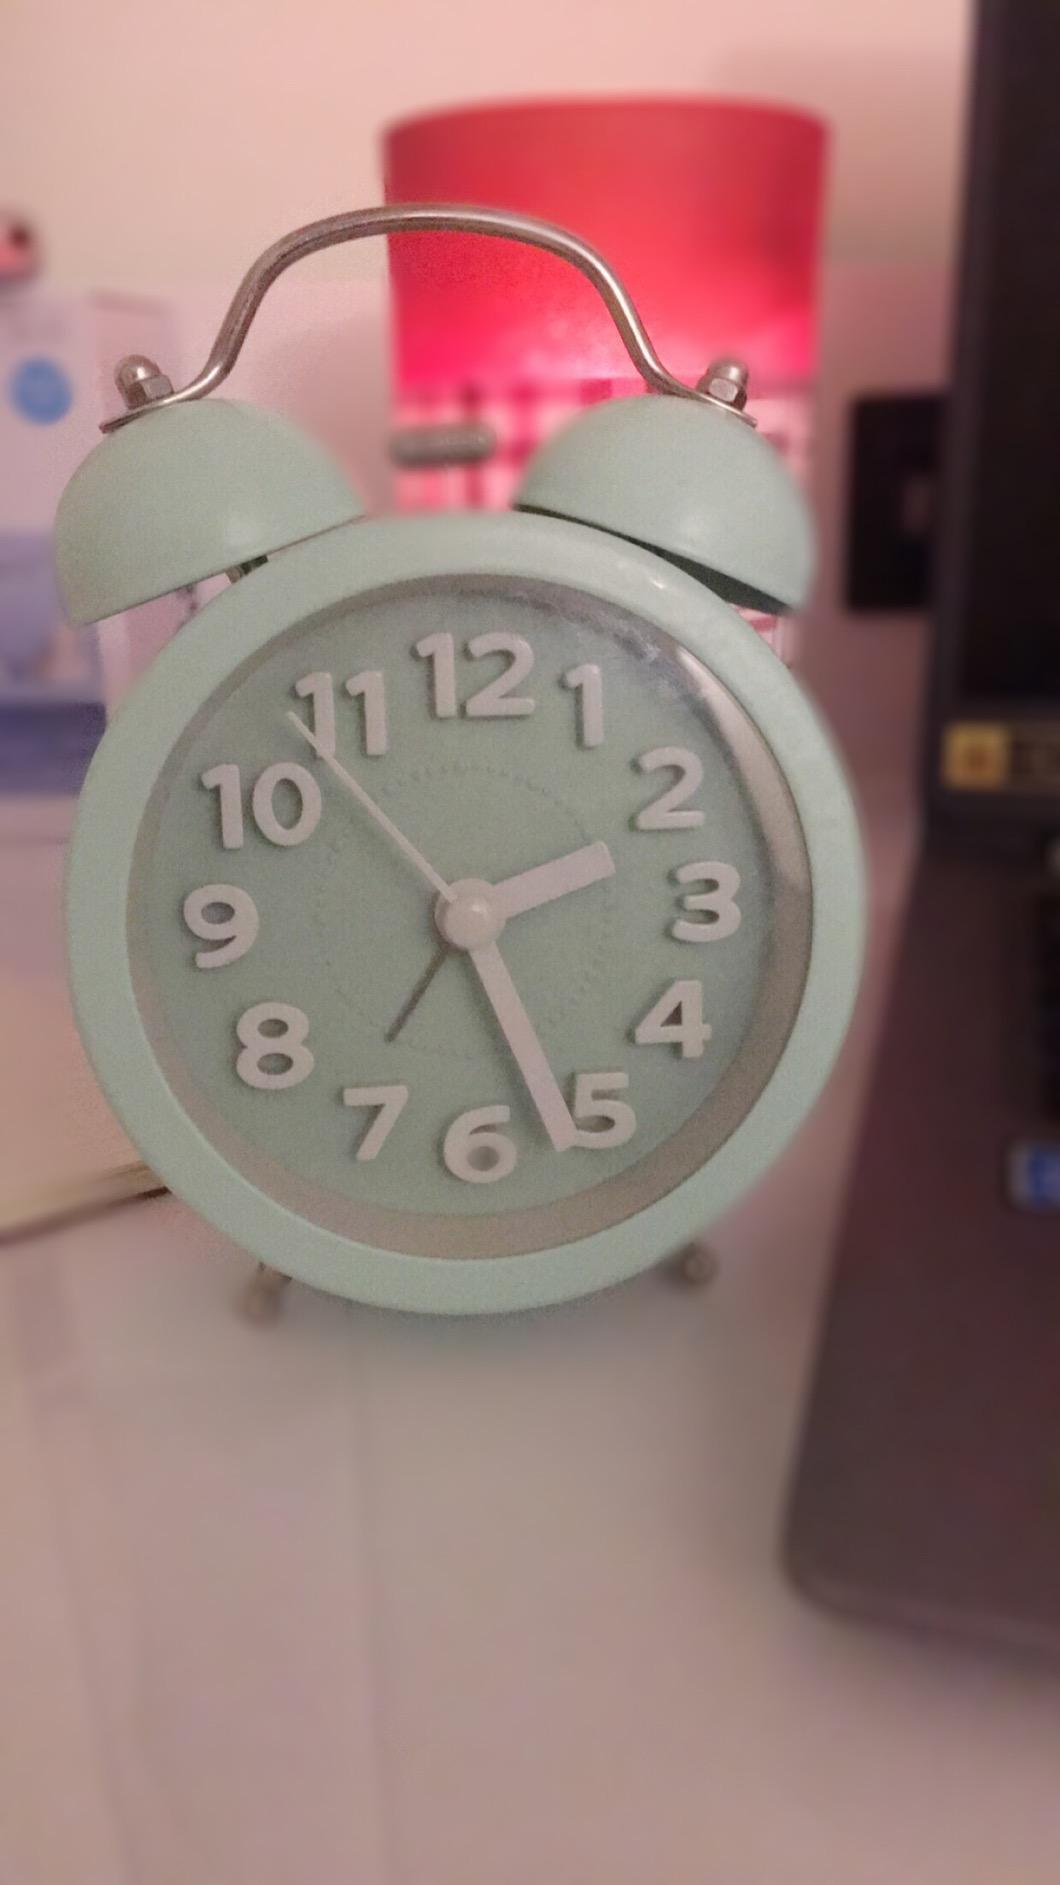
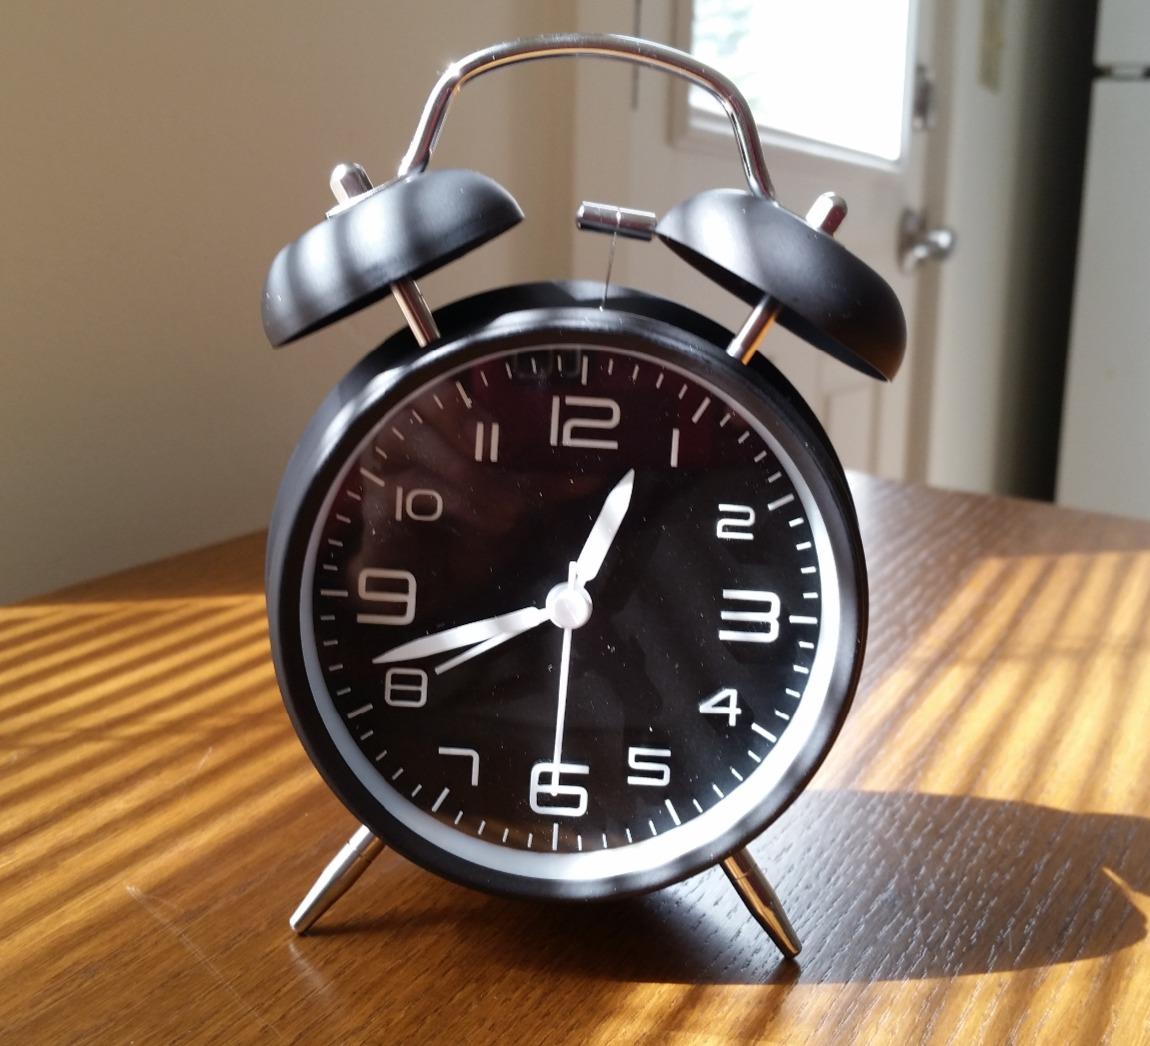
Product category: clock
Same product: no